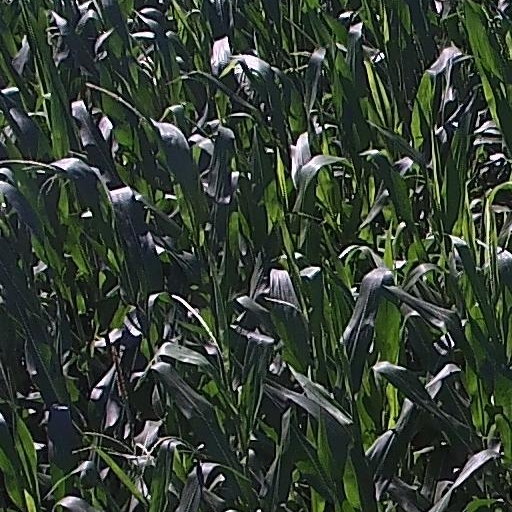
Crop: maize; corn